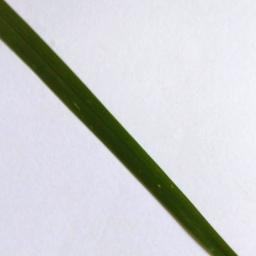
Label: Rice___Healthy